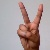
The image shows a hand gesture representing the letter 'V' in Indian Sign Language.